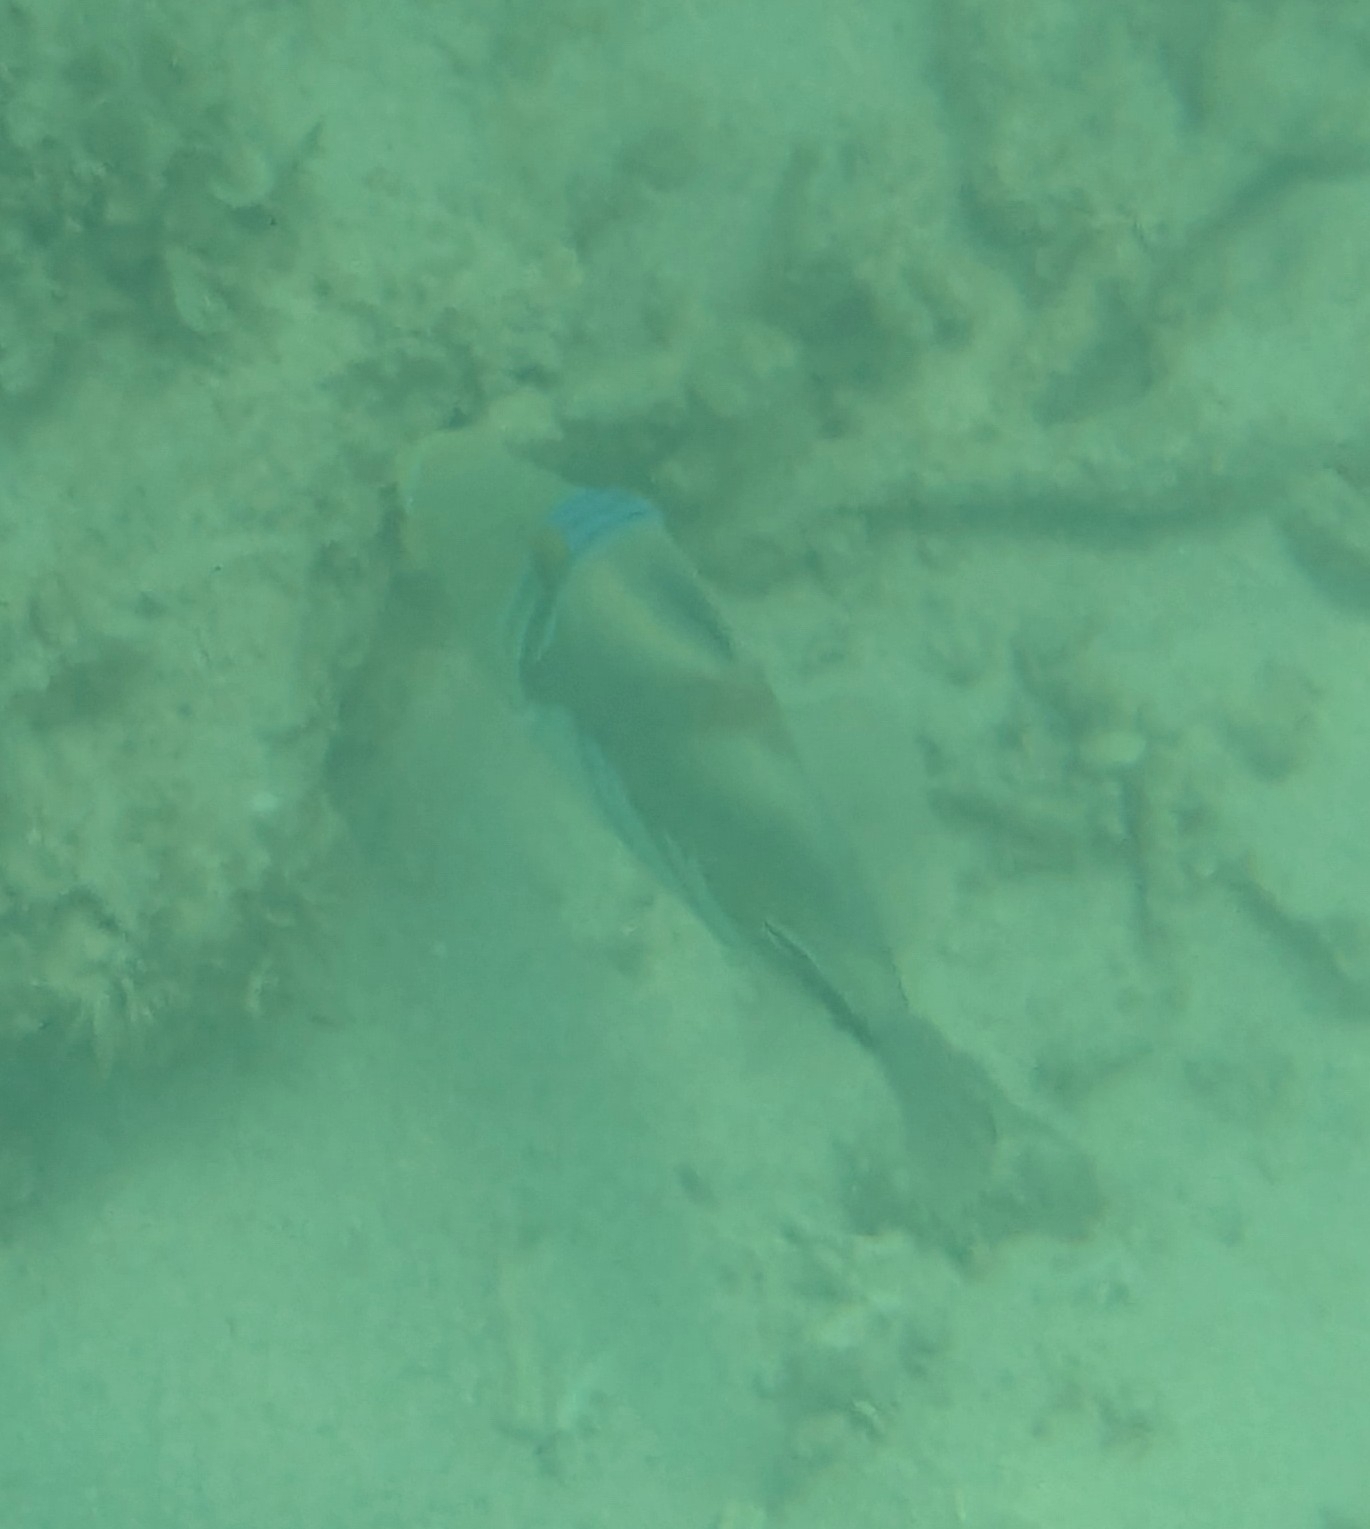
Rhinecanthus aculeatus (Lagoon Triggerfish)